Shermantown (Atlanta)

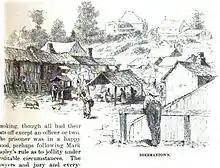
Illustration of Shermantown from "Harper's New Monthly Magazine", 1880

Shermantown was a late 19th-century African-American shantytown in Stone Mountain Village neighborhood of Stone Mountain in Dekalb County, Georgia. It was named after General Sherman whose troops occupied Atlanta after the Civil War. It sits in the shadow of Stone Mountain Park.